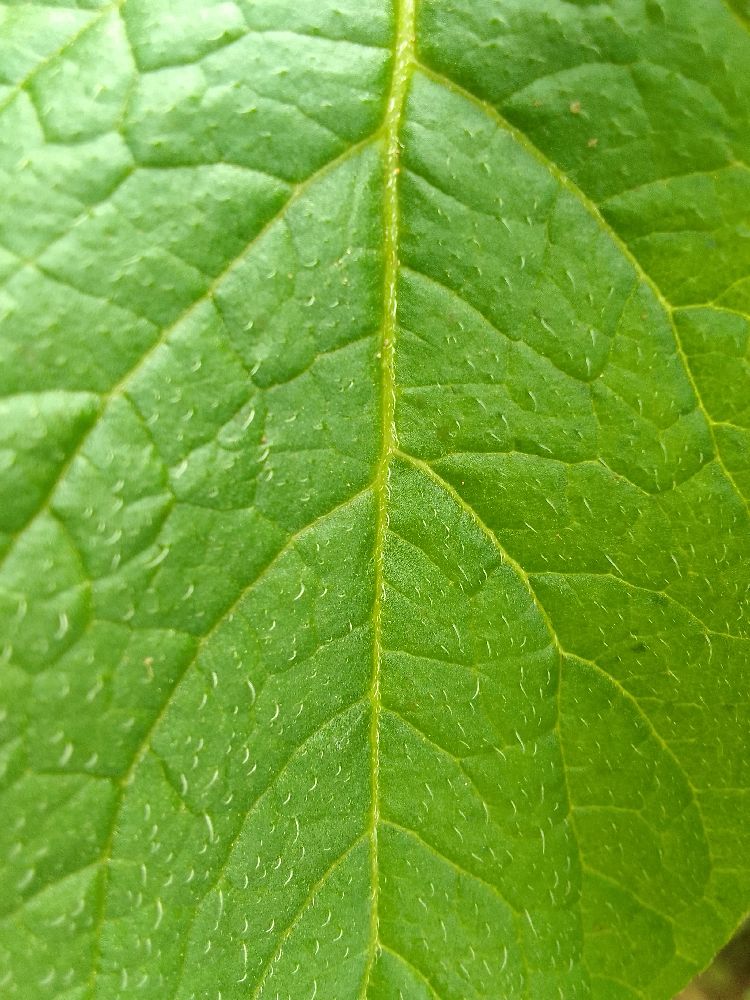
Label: Healthy